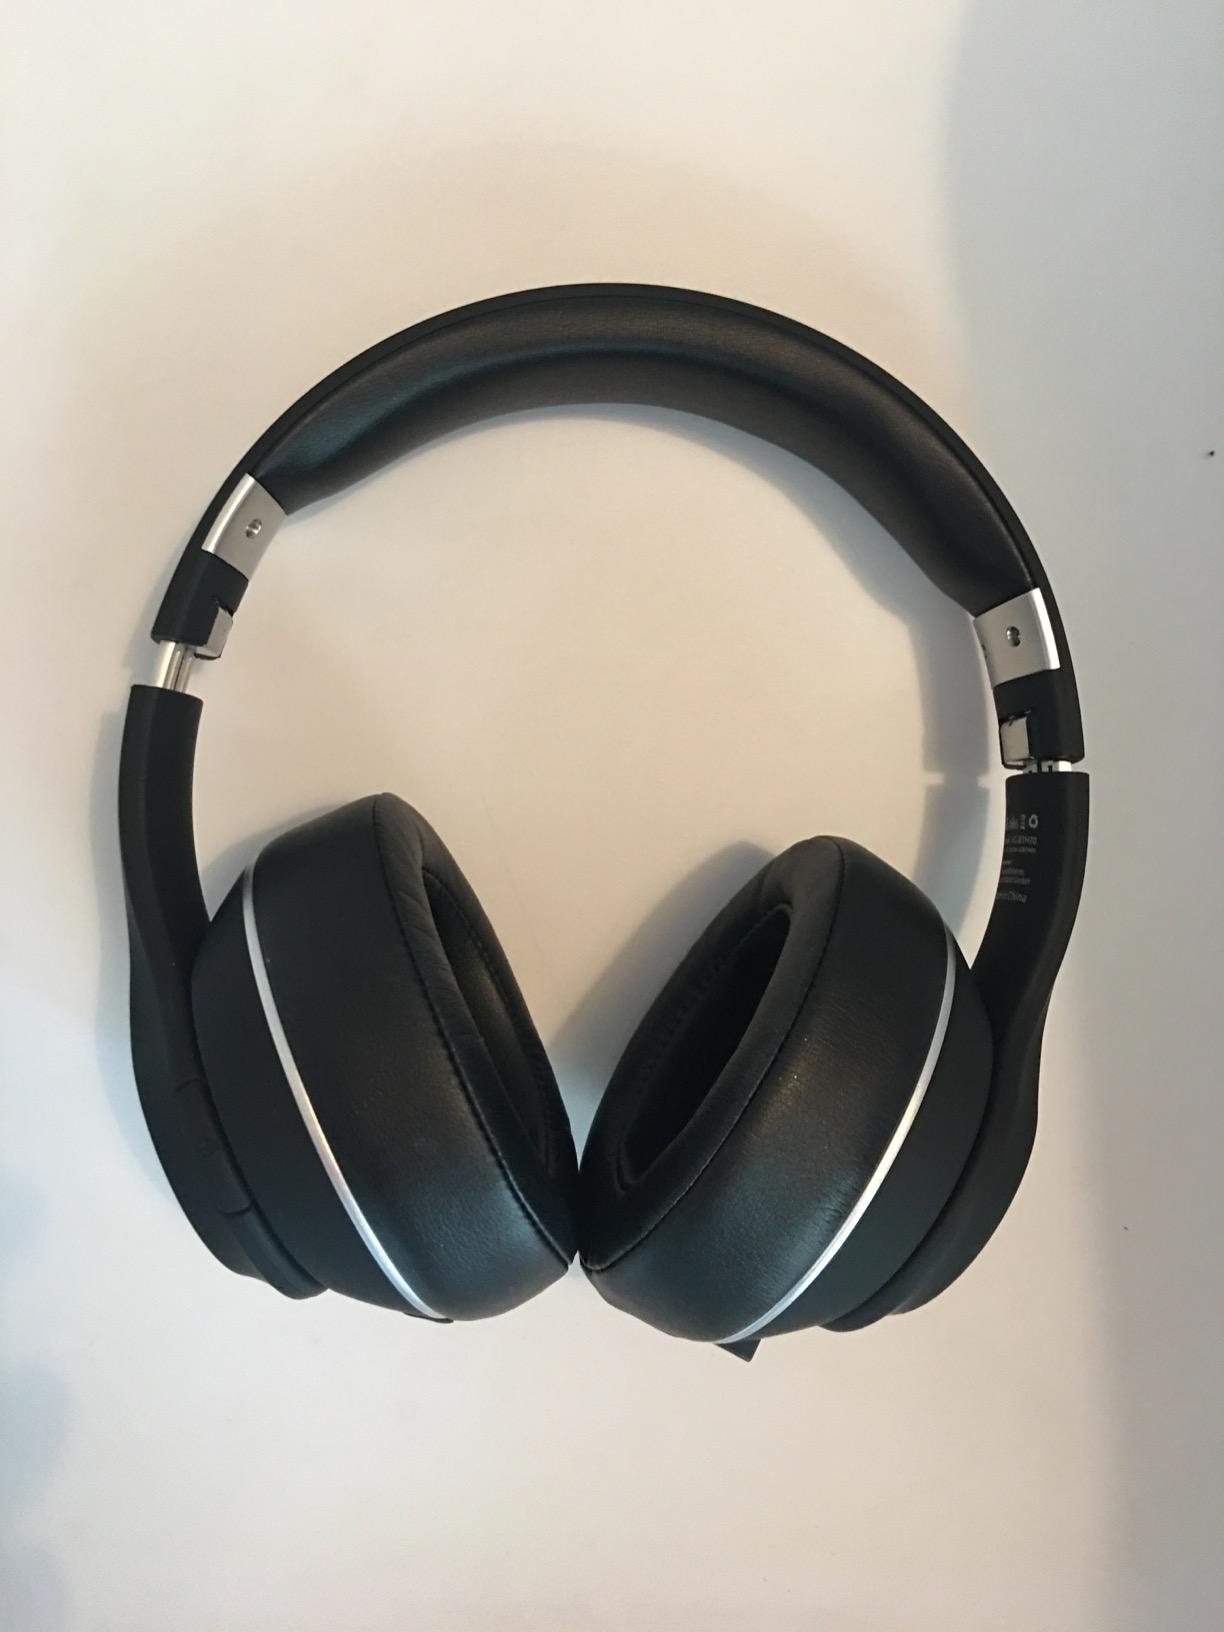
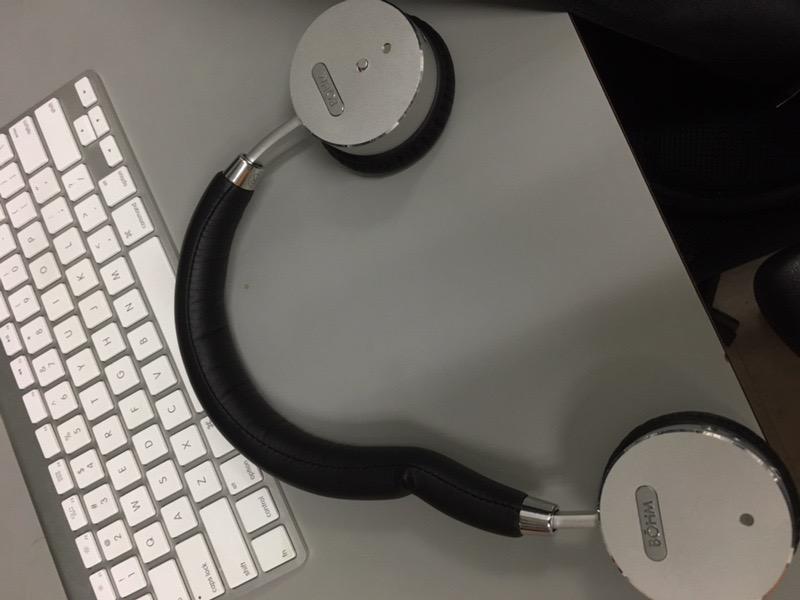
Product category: headphones
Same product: no